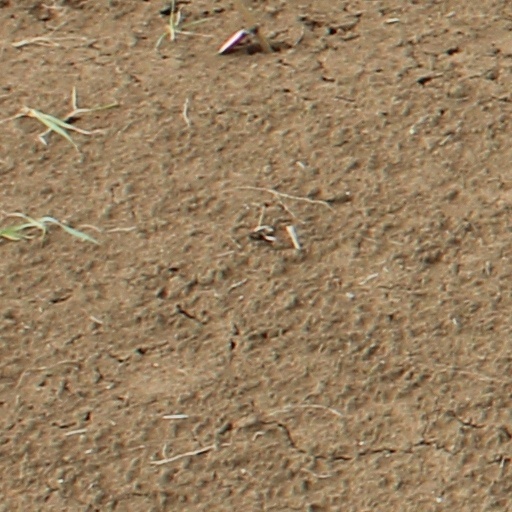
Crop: wheat